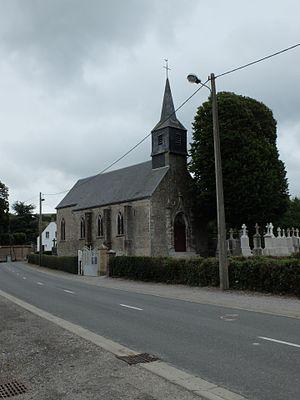
Vue de l'église Saint-Lambert de Boursin (Pas-de-Calais).
Boursin est une commune française située dans le département du Pas-de-Calais en région Hauts-de-France.